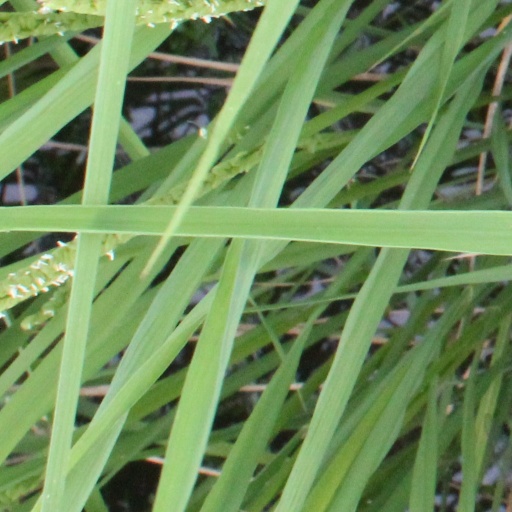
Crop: rice